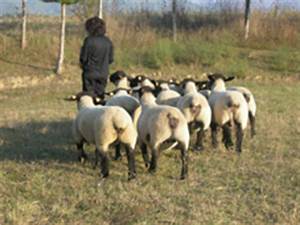
Label: pecora